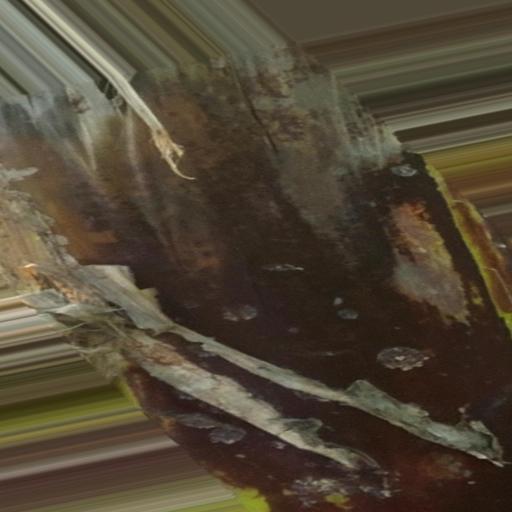
Label: bract_mosaic_virus